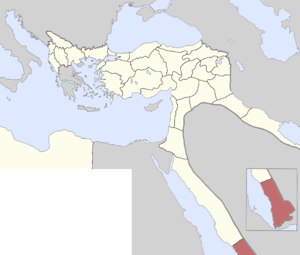
Le vilayet du Yémen — en turc osmanli : ولايت یمن — était un vilayet de l'Empire ottoman. Sa capitale était Sanaa.